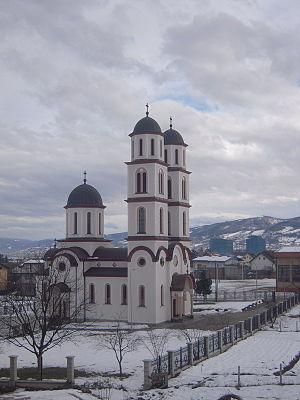
L'église Saint-Pierre-et-Saint-Paul est située en Bosnie-Herzégovine, dans la Ville de Banja Luka et dans le quartier de Petrićevac.
Petrićevac, est un quartier de Banja Luka en Bosnie-Herzégovine. Au recensement de 1991, il comptait 4 815 habitants, dont une majorité de Serbes.